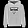
Label: Pullover